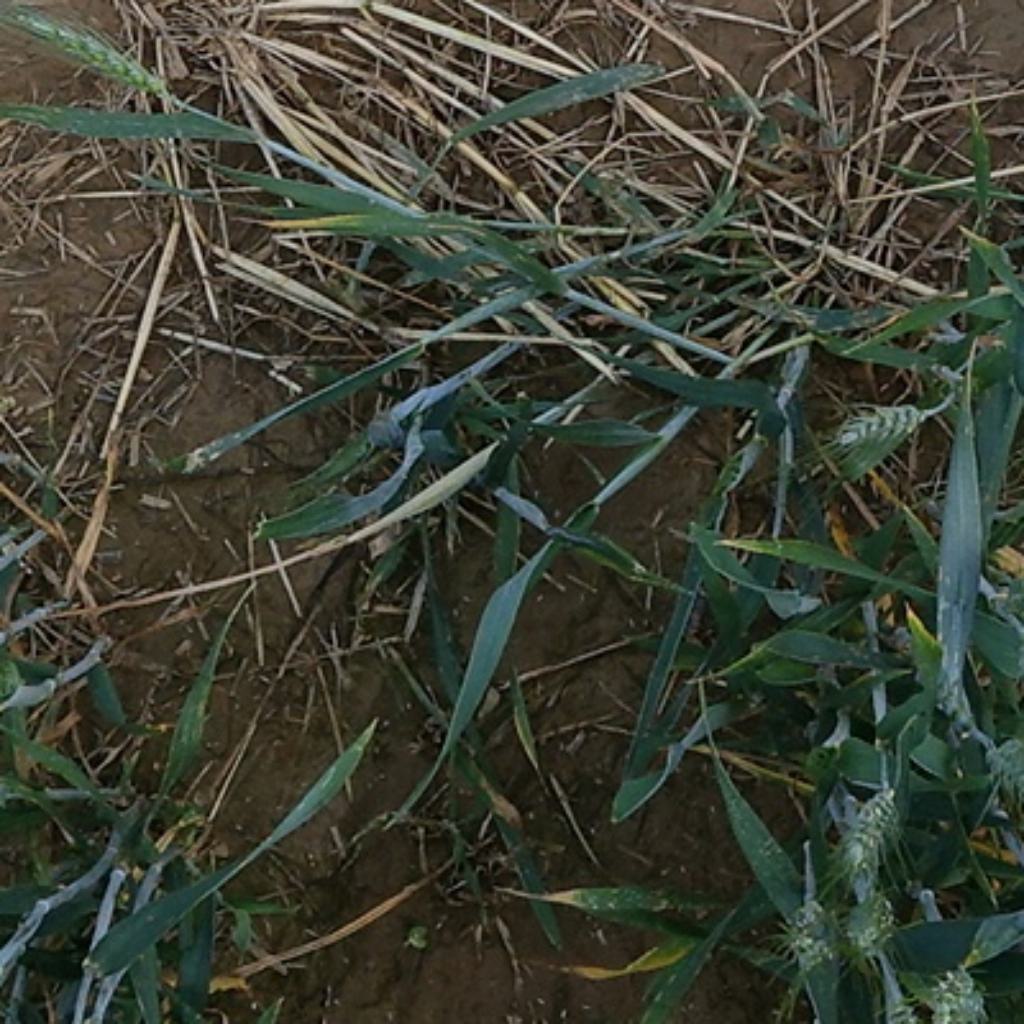
Country: France
Location: VLB
Wheat development stage: Filling